Headquarters of the United Nations

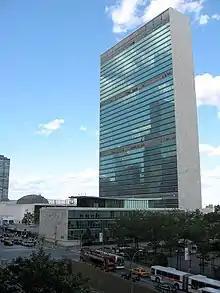
View from First Avenue towards the library, Secretariat and General Assembly buildings

Many cities vied for the honor of hosting the UN Headquarters site, before the selection of New York City. The selection of the East River site came after over a year of protracted study and consideration of many sites in the United States. A powerful faction among the delegates advocated returning to the former League of Nations complex in Geneva, Switzerland. A wide variety of suggestions were made, including such fanciful suggestions as a ship on the high seas to housing the entire complex in a single tall building. Amateur architects submitted designs, and local governments offered park areas, but the determined group of New York City boosters that included Grover Whalen, Thomas J. Watson, and Nelson Rockefeller, coordinated efforts with the Coordinator of Construction, Robert Moses, and Mayor William O'Dwyer, to assemble acceptable interim facilities. Sites in San Francisco (including the Presidio) and Marin County in California; St. Louis, Missouri; Boston, Massachusetts; Chicago, Illinois; Fairfield County, Connecticut; Westchester County and Flushing Meadows–Corona Park in New York; Tuskahoma, Oklahoma; the Black Hills of South Dakota; Belle Isle in Detroit, Michigan; and a site on Navy Island straddling the US–Canada border were considered as potential sites for the UN Headquarters. San Francisco, where the UN was founded in 1945, was favored by Australia, New Zealand, China, and the Philippines due to the city's proximity to their countries. The UN and many of its delegates seriously considered Philadelphia for the headquarters; the government of Philadelphia offered to donate land in several areas, including Fairmount Park, Andorra, and a Center City location which would have placed the headquarters along a mall extending from Independence Hall to Penn's Landing. The Manhattan site was ultimately chosen over Philadelphia after John D. Rockefeller Jr., offered to donate $8.5 million to purchase the land along the East River. Robert Moses and Rockefeller Sr. convinced Nelson Rockefeller to buy the land after the Rockefellers' Kykuit estate in Mount Pleasant, New York, was deemed too isolated from Manhattan.